Guerra de Titanes (2004)

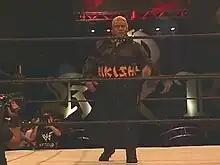
Rikishi, part of "La Legión Extranjera" for one night

"Guerra de Titanes" (2004) ("War of the Titans") was the eight "Guerra de Titanes"professional wrestling show promoted by AAA. The show took place on December 5, 2004 in Naucalpan, Mexico like the previous year’s event. The main event featured a Tag Team match between AAA loyalists Cibernético and La Parka taking on the "Invading forces" of "La Legión Extranjera" (Konnan and Rikishi).